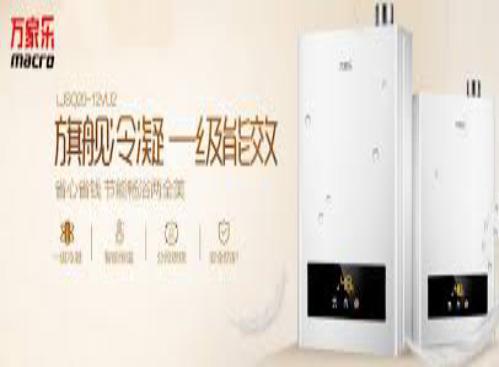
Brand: macro
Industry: Necessities